Heldenbuch

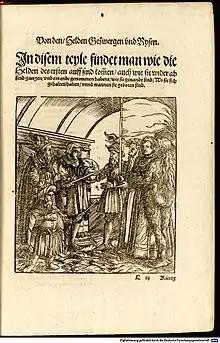
The title page of the "Heldenbuch-Prosa" in the 1545 edition, printed in Augsburg by Heinrich Steiner.

Along with the poems, the Strassburg Heldenbuch of Diebolt von Hanow included an introductory essay, now called the "Heldenbuch-Prosa" ("Heldenbuch Prose"), which was copied by all the later printed editions, either as a preface or as an afterword. The "Heldenbuch-Prosa" is also transmitted in a printed book of "Sigenot", "Das Lied vom Hürnen Seyfrid", and "Laurin" (Lübeck, 1560), and excerpts are printed in a printing of "Laurin" (Nuremberg, 1555). It presents "a brief survey in prose form of the most important figures and events of German medieval heroic poetry". The Heldenbuch-Prosa offers an all-encompassing depiction of the entire heroic age, partially in the form of a narrative, partially in the form of a catalog of names. It is structured both genealogically and geographically, dividing the heroes into those from around Aachen and Cologne, those from Hunland, and those from Worms. The compiler's use of prose may indicate a claim for the historical veracity of the account.